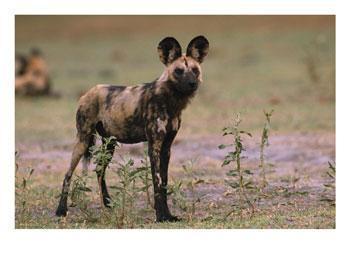
African_hunting_dog